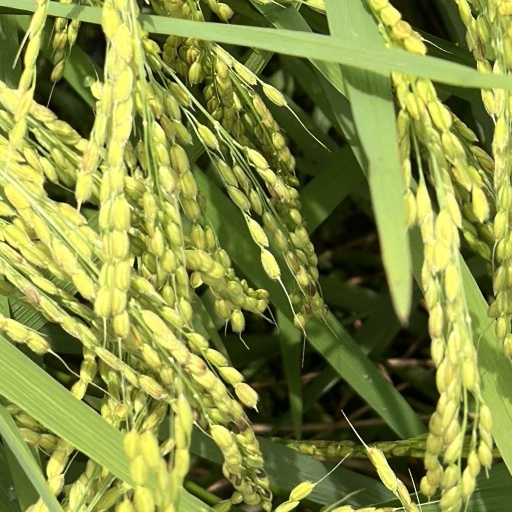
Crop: rice